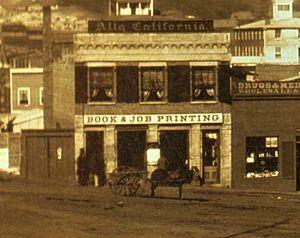
L'Alta California est le premier journal, puis le premier quotidien, de Californie. Apparu au milieu du XIXᵉ siècle à San Francisco, il est resté célèbre pour sa relation avec Mark Twain.